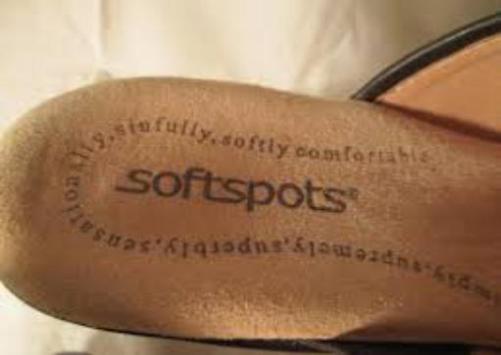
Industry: Clothes